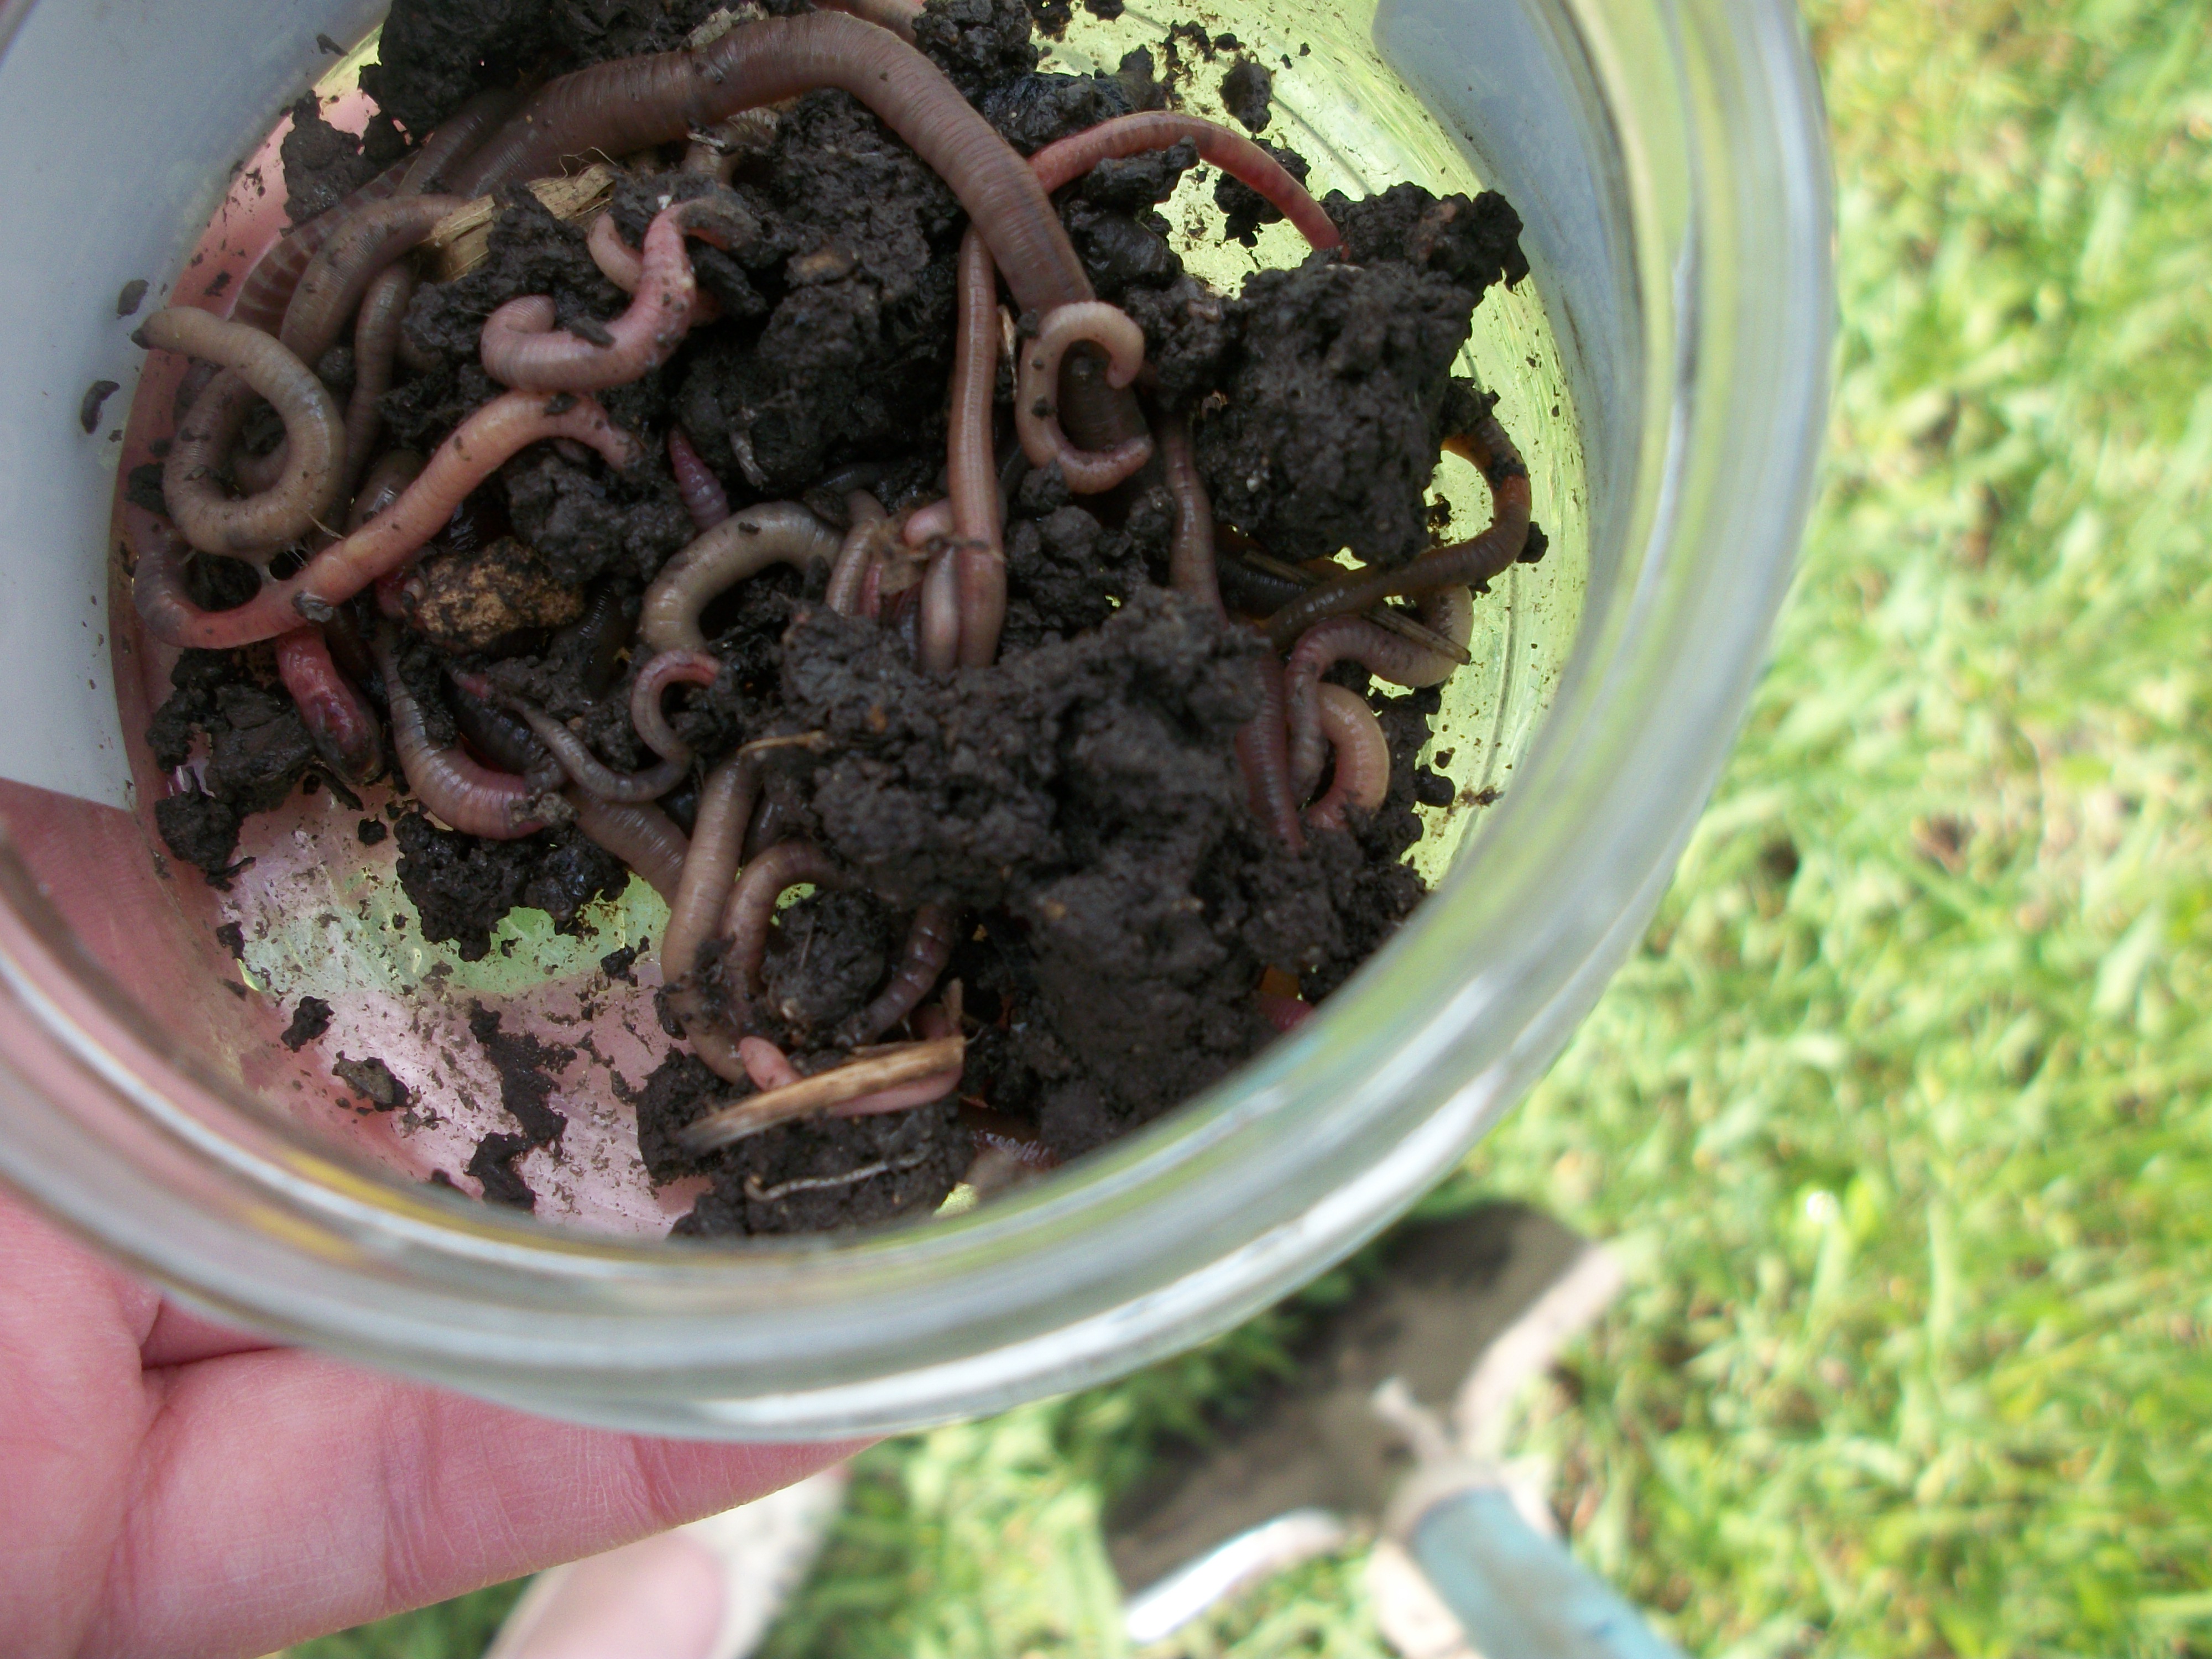
fishing, soil, compost, worm, cuisine, dish, food, plant